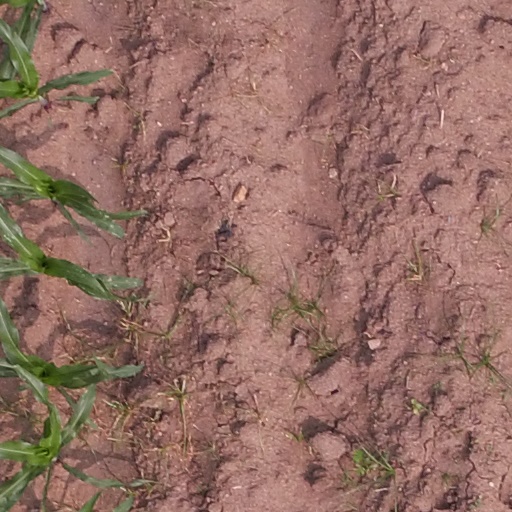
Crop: maize; corn